Puchi Puchi Virus

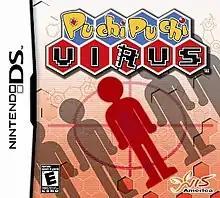
US box art

is a puzzle video game developed by Keys Factory which was released in Japan on July 5, 2007, and in North America on May 19, 2009.